Chase Carey

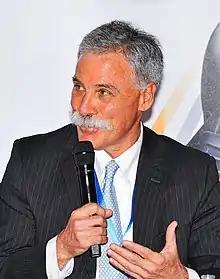
Carey in 2018

Charles Gordon "Chase" Carey (born 22 November 1953) is an Irish-born American executive who is a board member of Fox Corporation and Liberty Media. He is the former chief executive officer and executive chairman of the Formula One Group. He has previously worked for News Corp, DirecTV, 21st Century Fox and Sky plc.